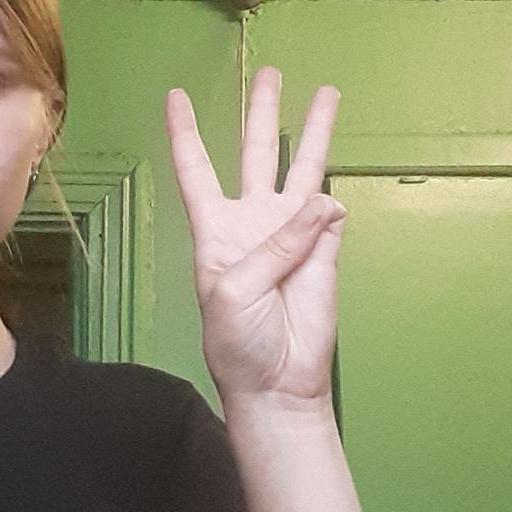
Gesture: three